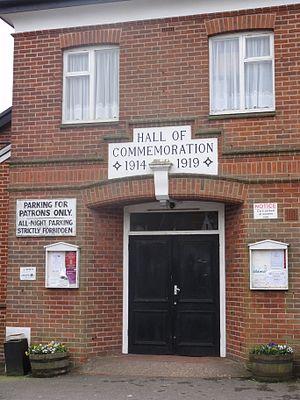
Wadhurst est une ville du Sussex de l'Est en Angleterre.